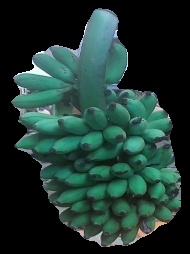
Variety: elakki-bale
Grade: grade2